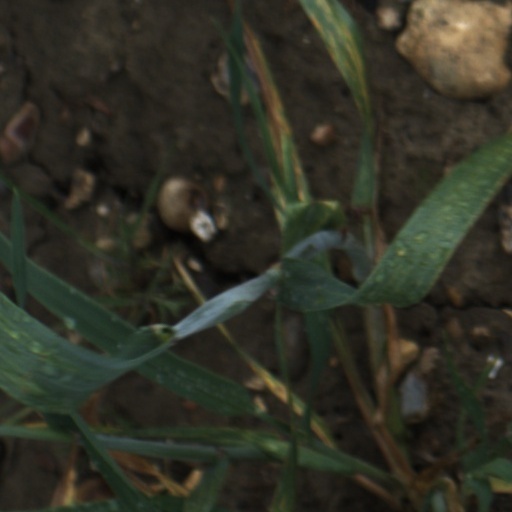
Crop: wheat